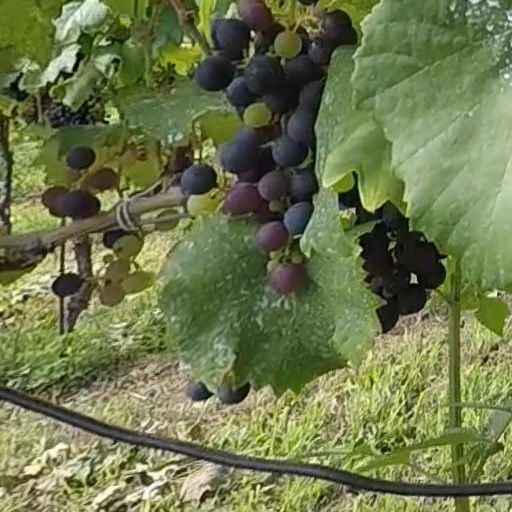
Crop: grape